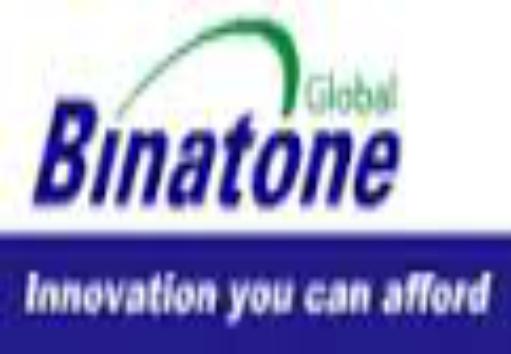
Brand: Binatone
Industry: Necessities